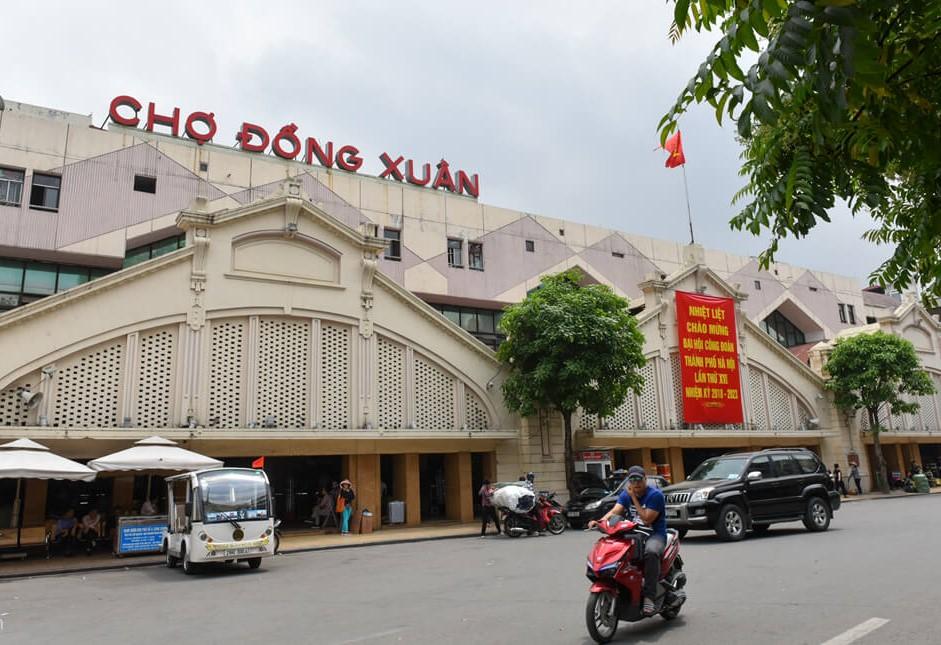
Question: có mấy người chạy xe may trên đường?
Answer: có một người